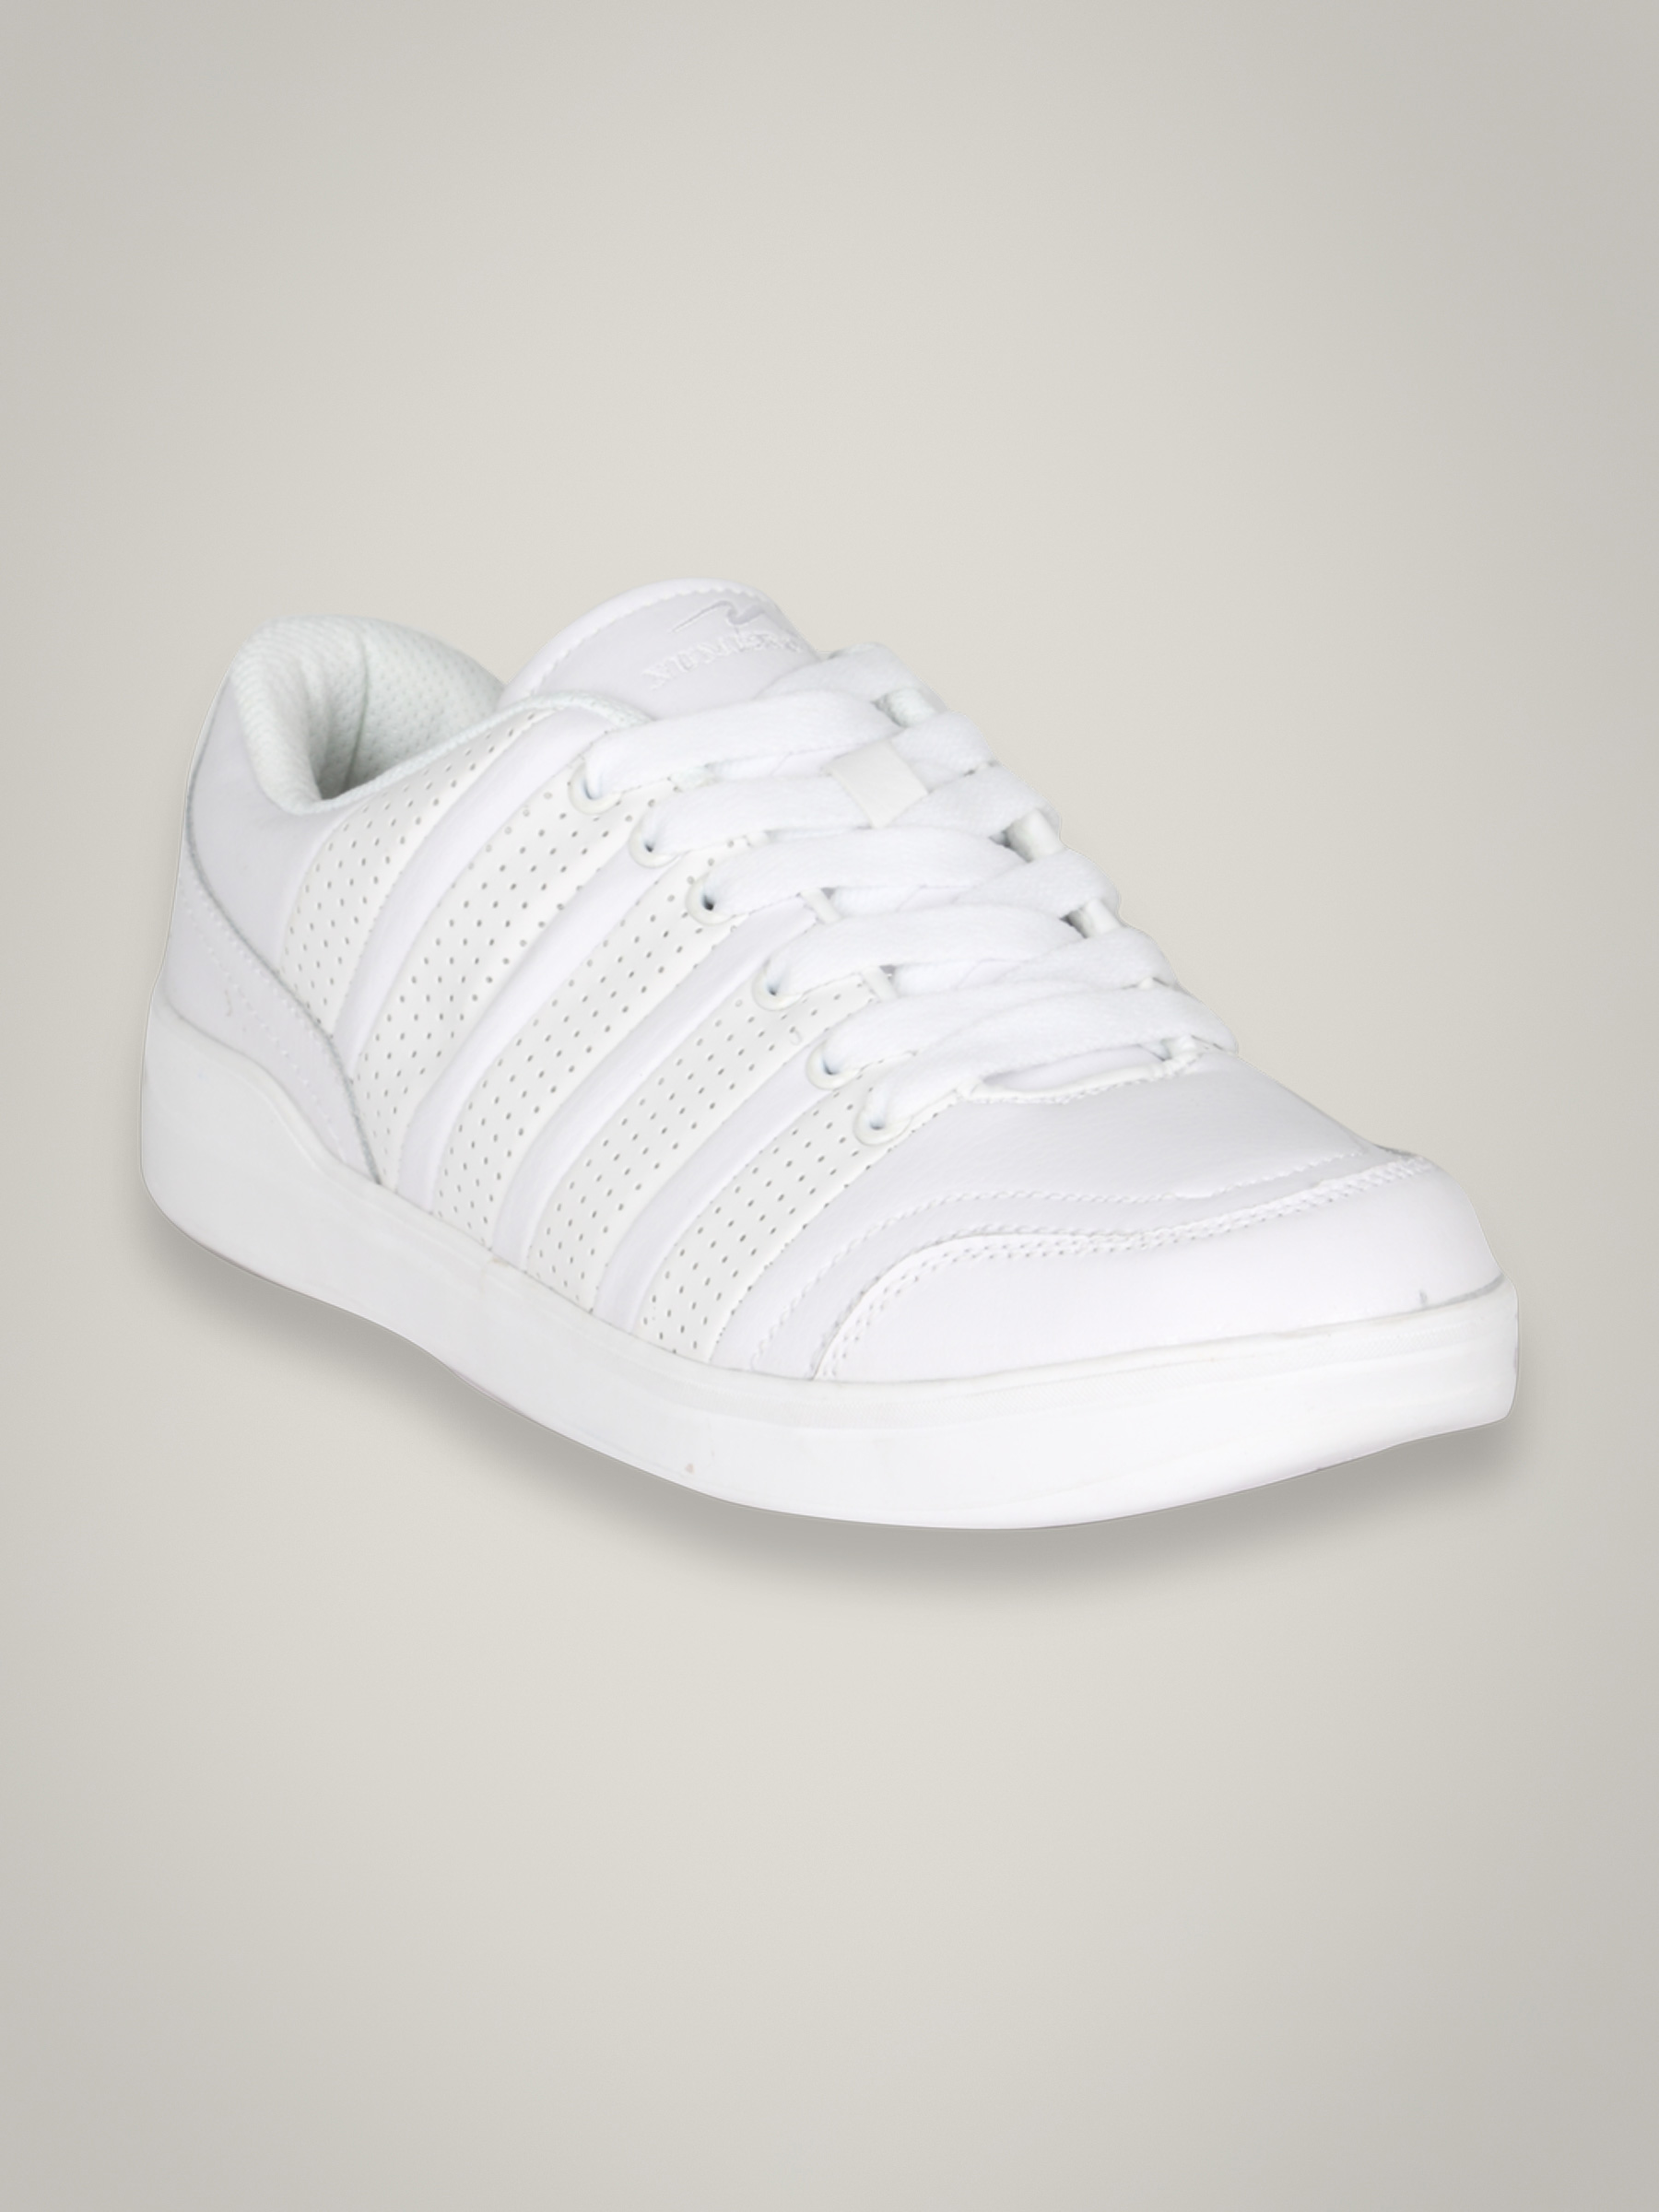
Numero Uno White Men's Shoe
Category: Footwear / Shoes / Casual Shoes
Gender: Men
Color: White
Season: Summer 2011
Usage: Casual